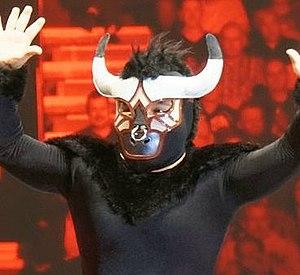
Mascarita Dorada est un catcheur mexicain qui est notamment connu pour son travail à la World Wrestling Entertainment sous le nom de El Torito.